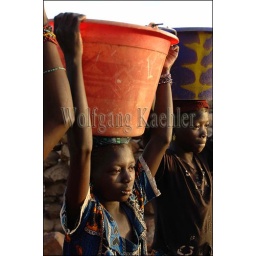
Mali, near bandiagara, dogon country, djiguibombo dogon village, teenage girl carring water from well to her home